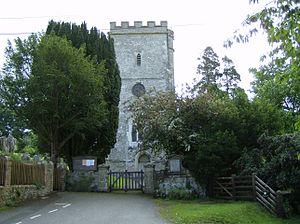
L'église de Musbury.
Musbury est un village sur la route A358 près d'Axminster dans le Devon.